East Vancouver

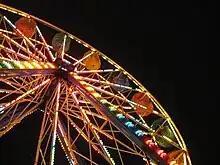
A Ferris wheel at the current Pacific National Exhibition (PNE) during its annual Fright Nights, around Halloween

In 1886, the City of Vancouver was incorporated, comprising much of East Vancouver. One exception was the municipality of South Vancouver, created in 1892, which was an independent municipality until 1929. In 1888, the provincial government designated 65 hectares of land adjacent to modern Hastings Street as a park, now known as Hastings Park. Since 1907, the park has been home to the Pacific National Exhibition.